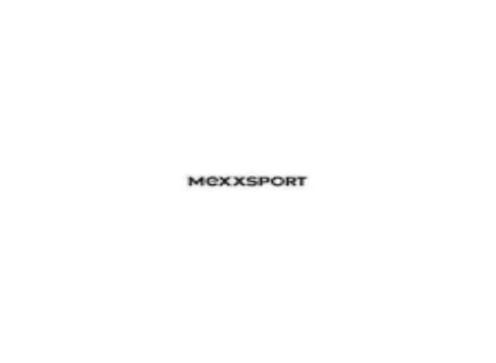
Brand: mexx
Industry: Clothes